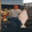
Label: flatfish